Wrockwardine

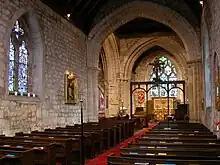
Interior view of St Peter's Church, Wrockwardine.

The church is believed to be of Saxon origin, being mentioned in the Domesday Book of 1086, but the current building is of Norman origin with later modifications. It is of unusual plan in having a cruciform layout, with the tower at the cross-point rather than at the east or west end of the building. This dates from the 12th century, but the addition of "The Cludde Chapel" on the north transept at the end of the 14th century modifies this shape.